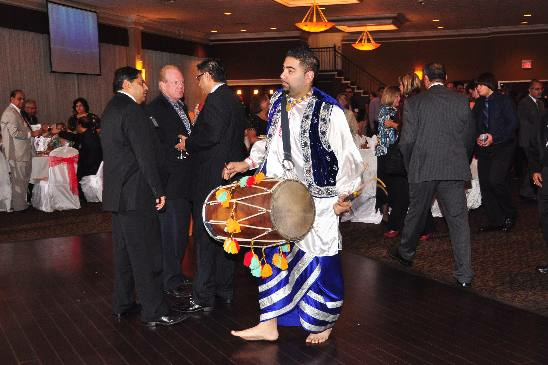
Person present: Yes